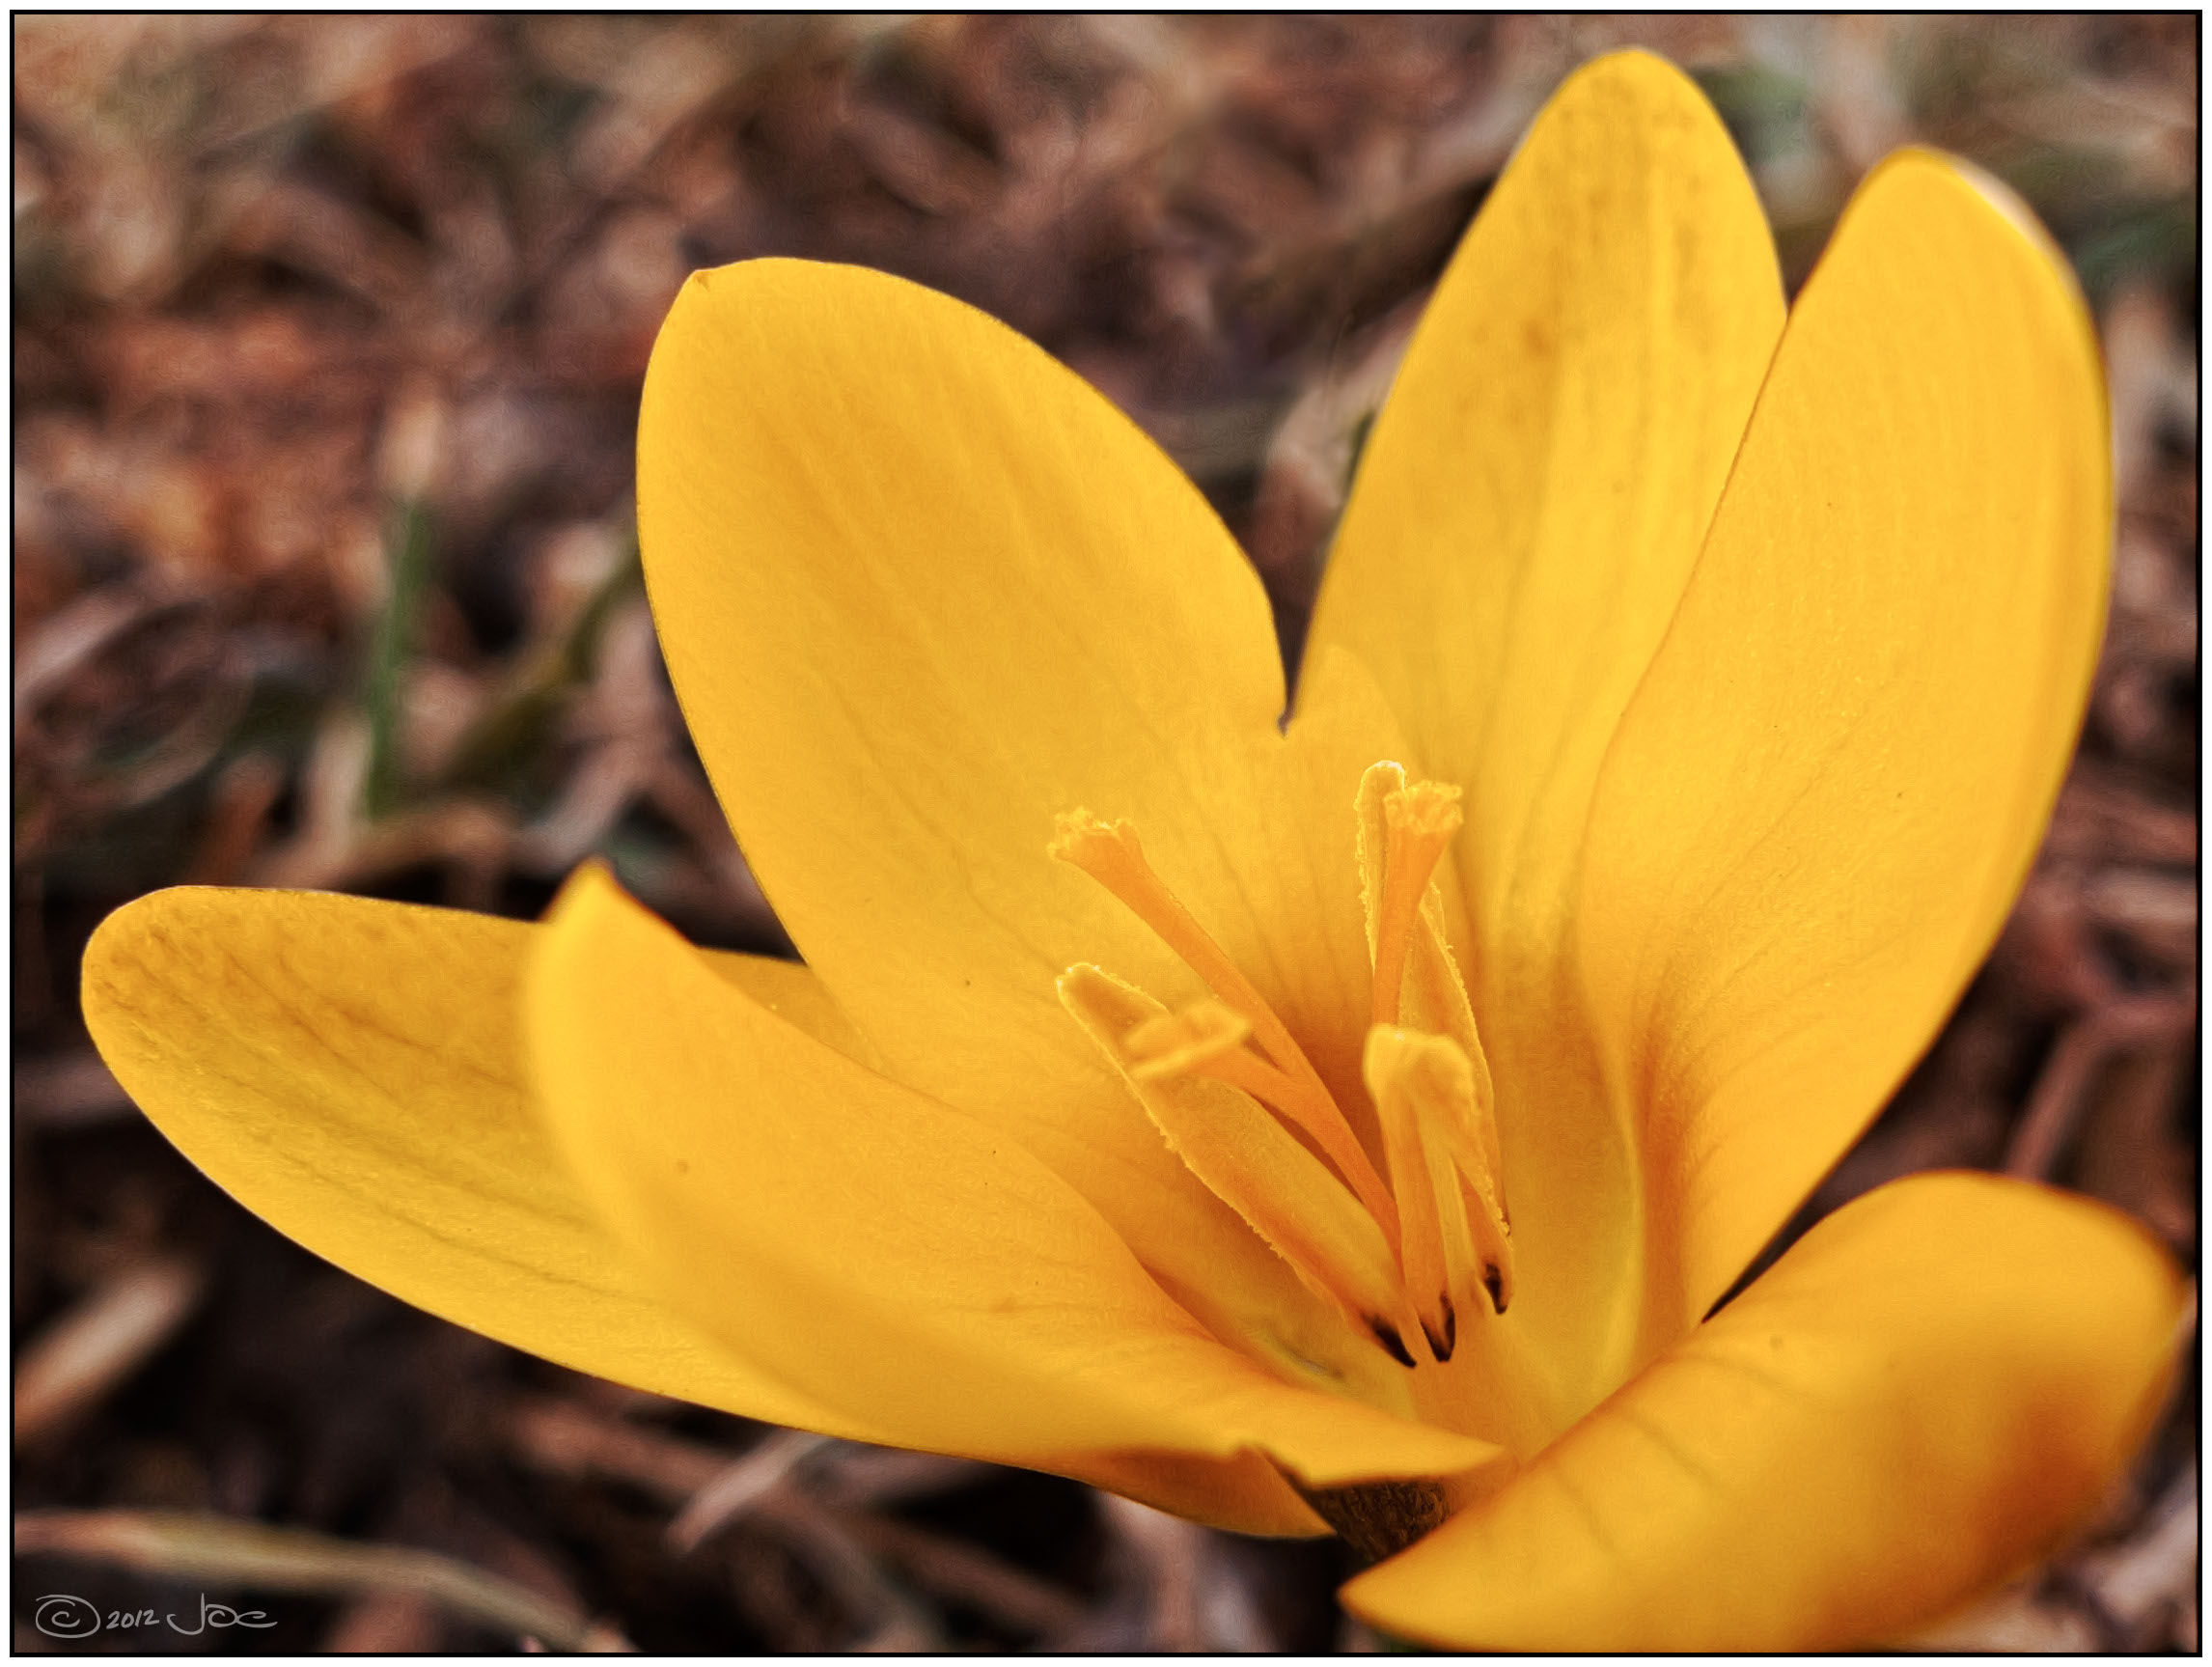
plant, flower, petal, botany, yellow, flora, close up, crocus, macro photography, flowering plant, land plant